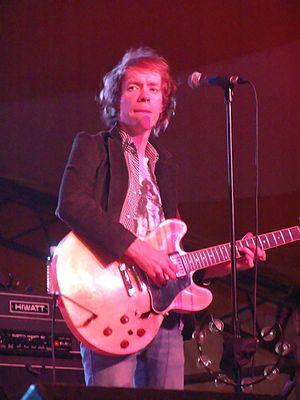
Jay Ferguson est un des membres du groupe de rock canadien Sloan. Il est le seul membre du groupe à être originaire d'Halifax.